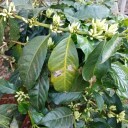
Label: Miner